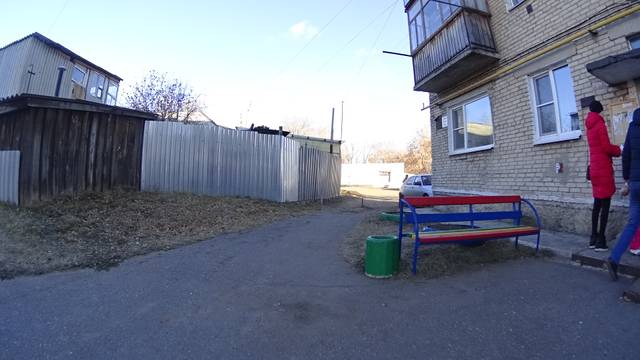
Region: Russia
Coordinates: 54.085, 61.577